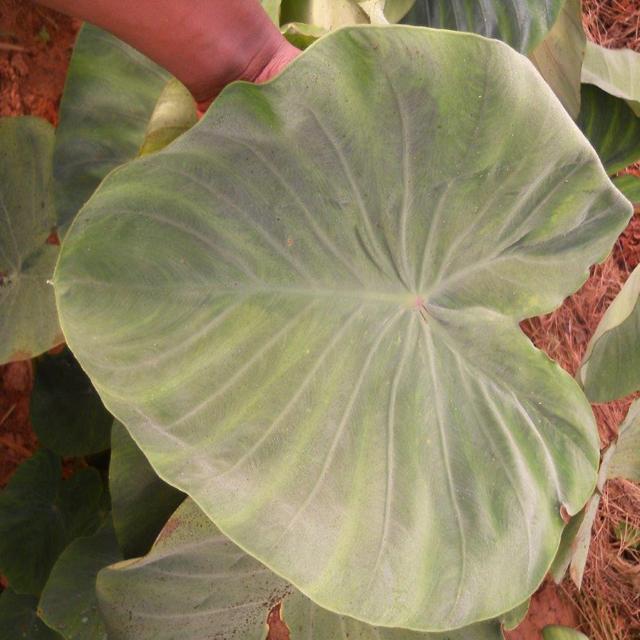
Label: Healthy